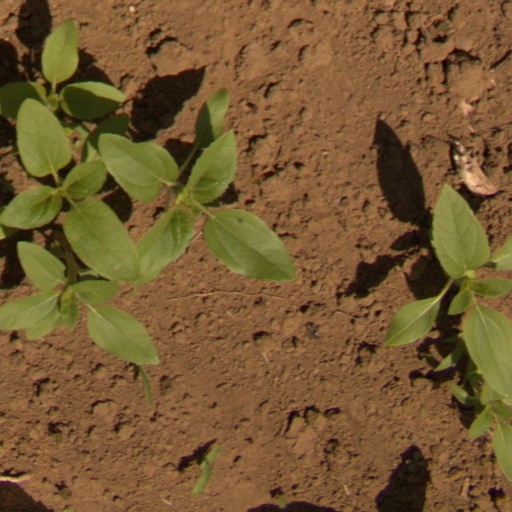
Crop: Jerusalem artichoke